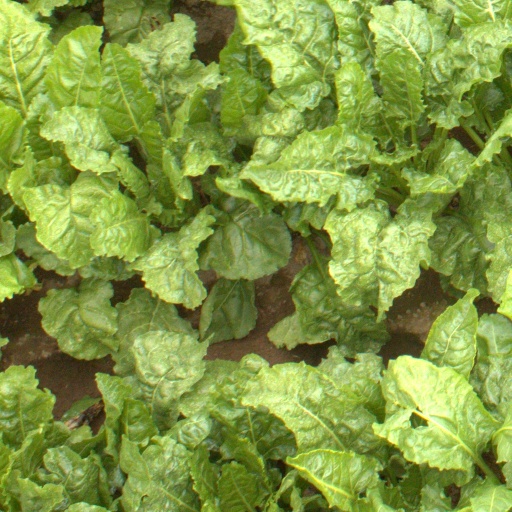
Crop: sugar beet